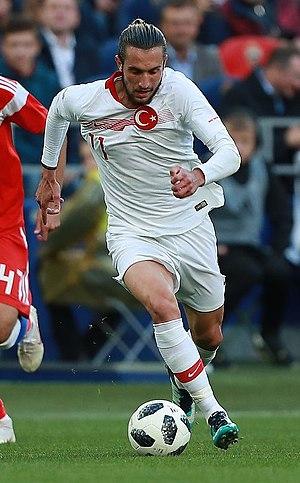
Yusuf Yazıcı, né le 29 janvier 1997 à Trabzon, est un footballeur international turc. Il évolue au LOSC Lille, au poste de milieu de terrain.